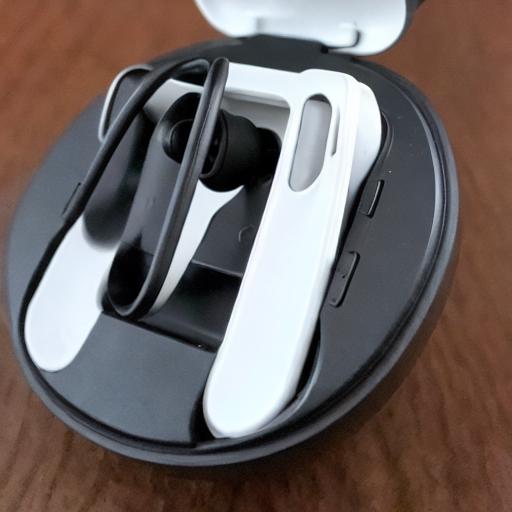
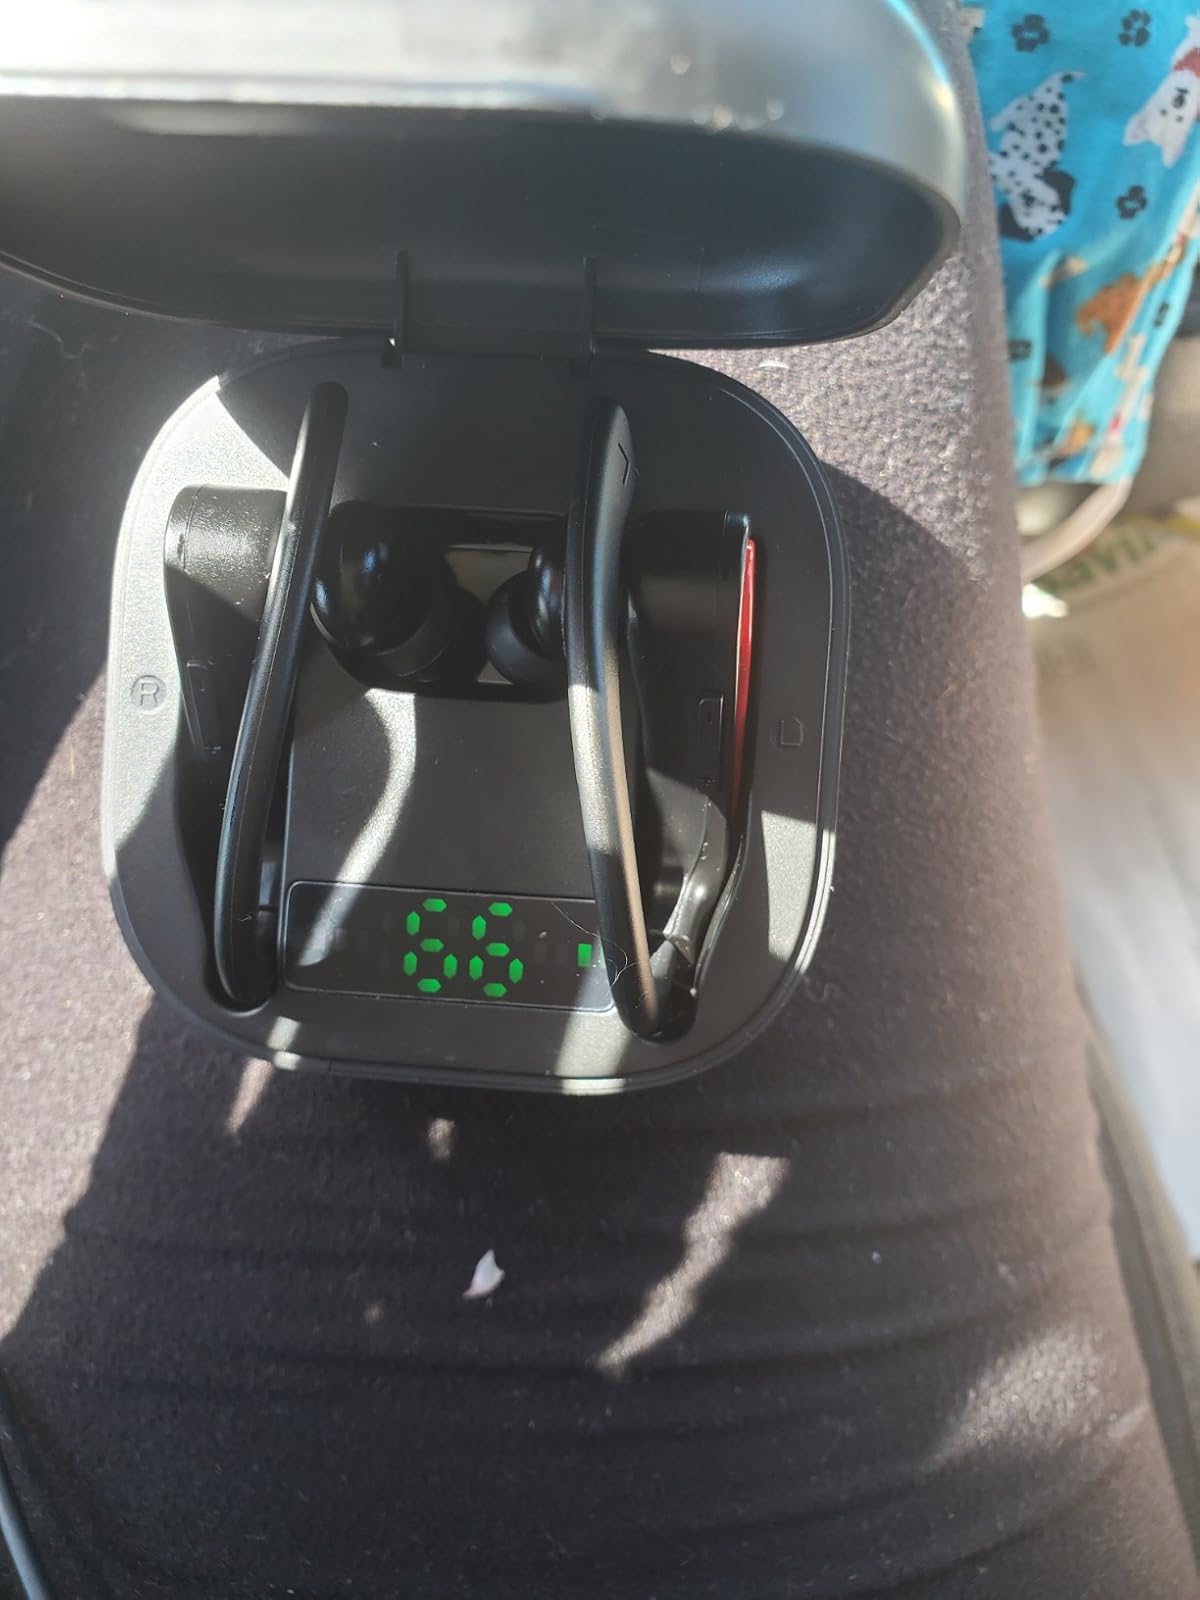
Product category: earbuds
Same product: no